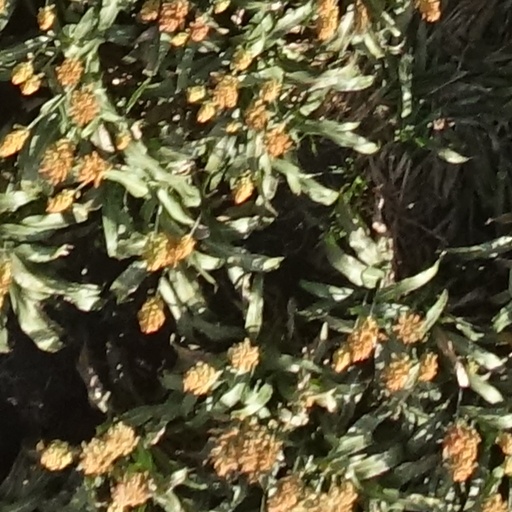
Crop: sorghum